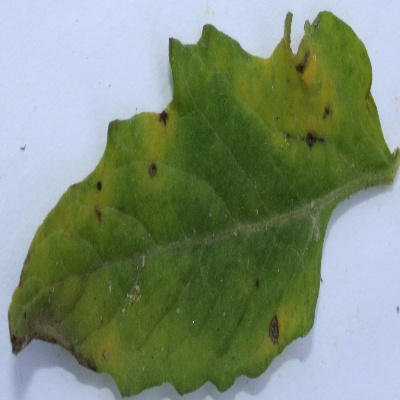
Crop: Tomato
Condition: septoria leaf spot